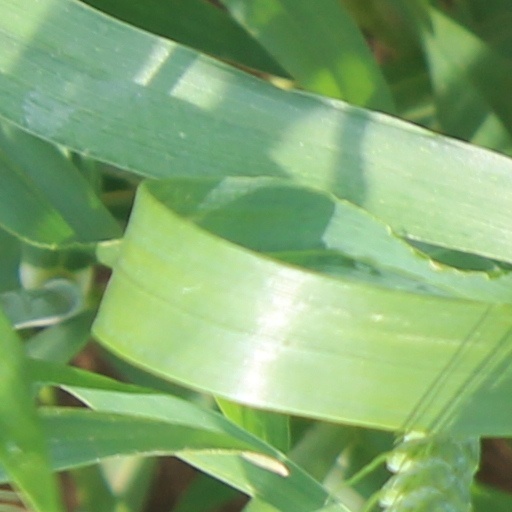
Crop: wheat